Asbjørn Gjærde

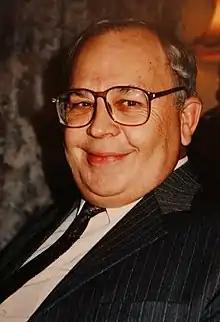
Asbjørn Gjærde

Asbjørn Gjærde (born 5 December 1939, in Stranda Municipality, Sunnmøre) is a Norwegian journalist and writer. He was the head of the Norwegian Broadcasting Corporation (NRK) office in Møre og Romsdal, based in Ålesund from 1981-1997. Thereafter in a free position as editor with office at the same location, but then as centrally NRK employed.